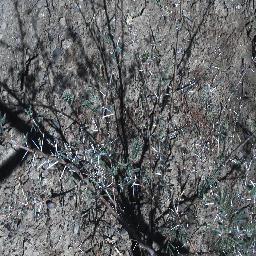
Label: prickly_acacia